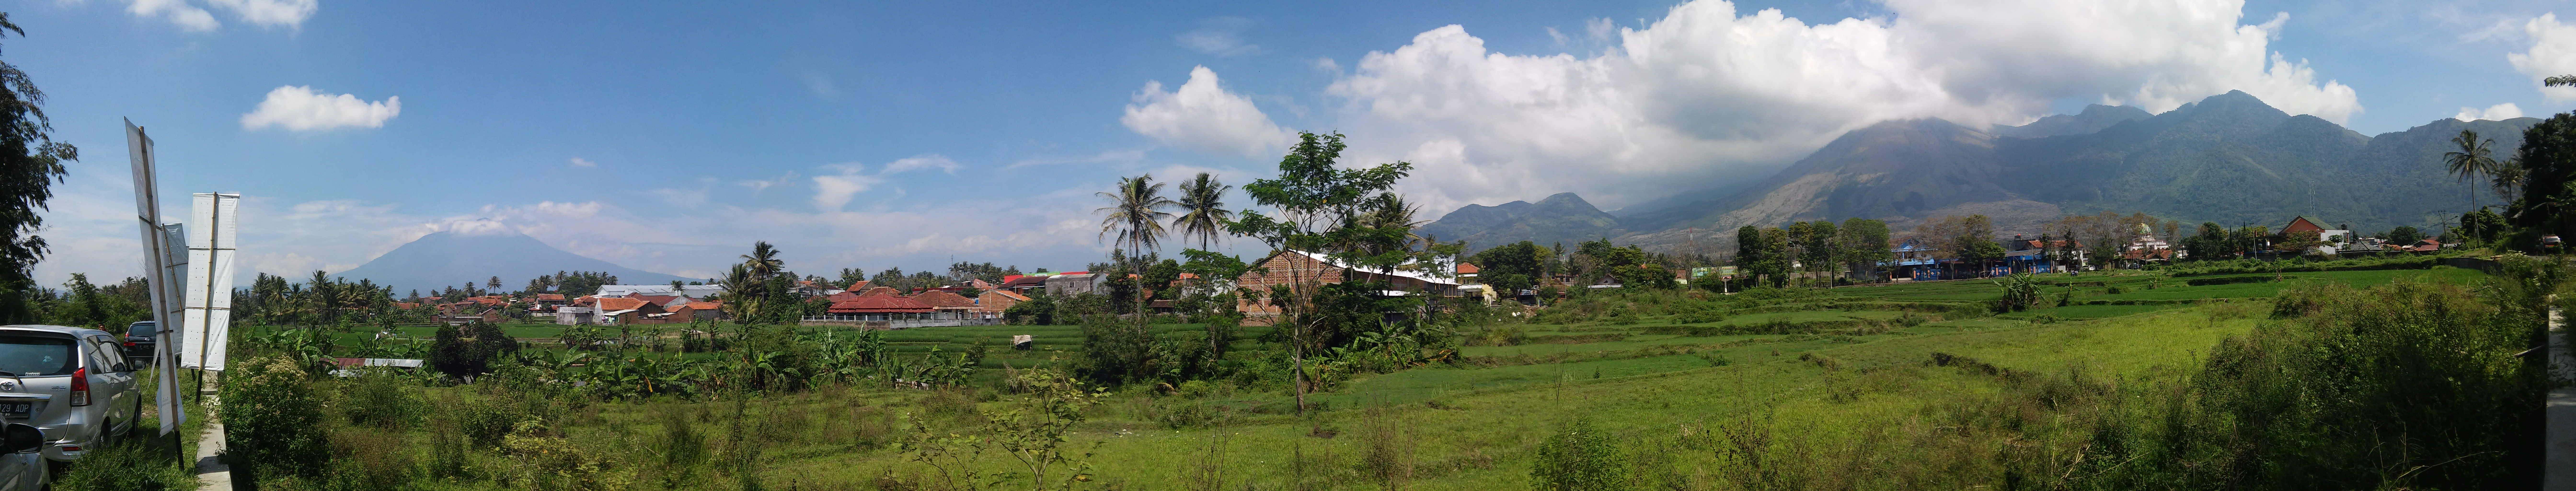
landscape, mountain, village, panorama, indonesia, culture, nature, vegetation, daytime, natural environment, natural landscape, cloud, property, photograph, tree, plant community, land lot, neighbourhood, plain, rural area, leaf, real estate, hill, highland, cumulus, woody plant, hill station, ecoregion, grassland, residential area, world, biome, meadow, wilderness, pasture, human settlement, grass family, arecales, meteorological phenomenon, field, prairie, palm tree, suburb, plantation, shrubland, wind, farm, ridge, ranch, mountain village, summit, landscaping